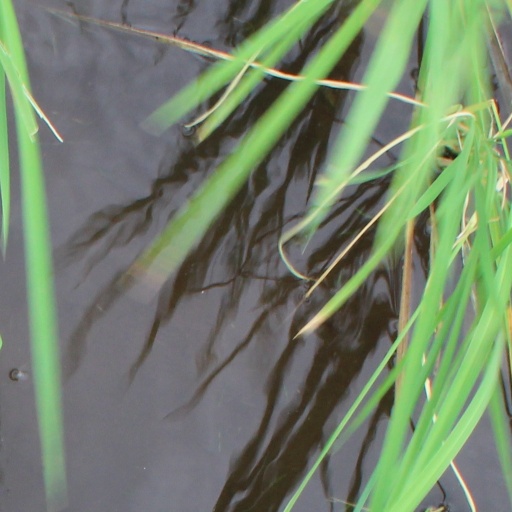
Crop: rice